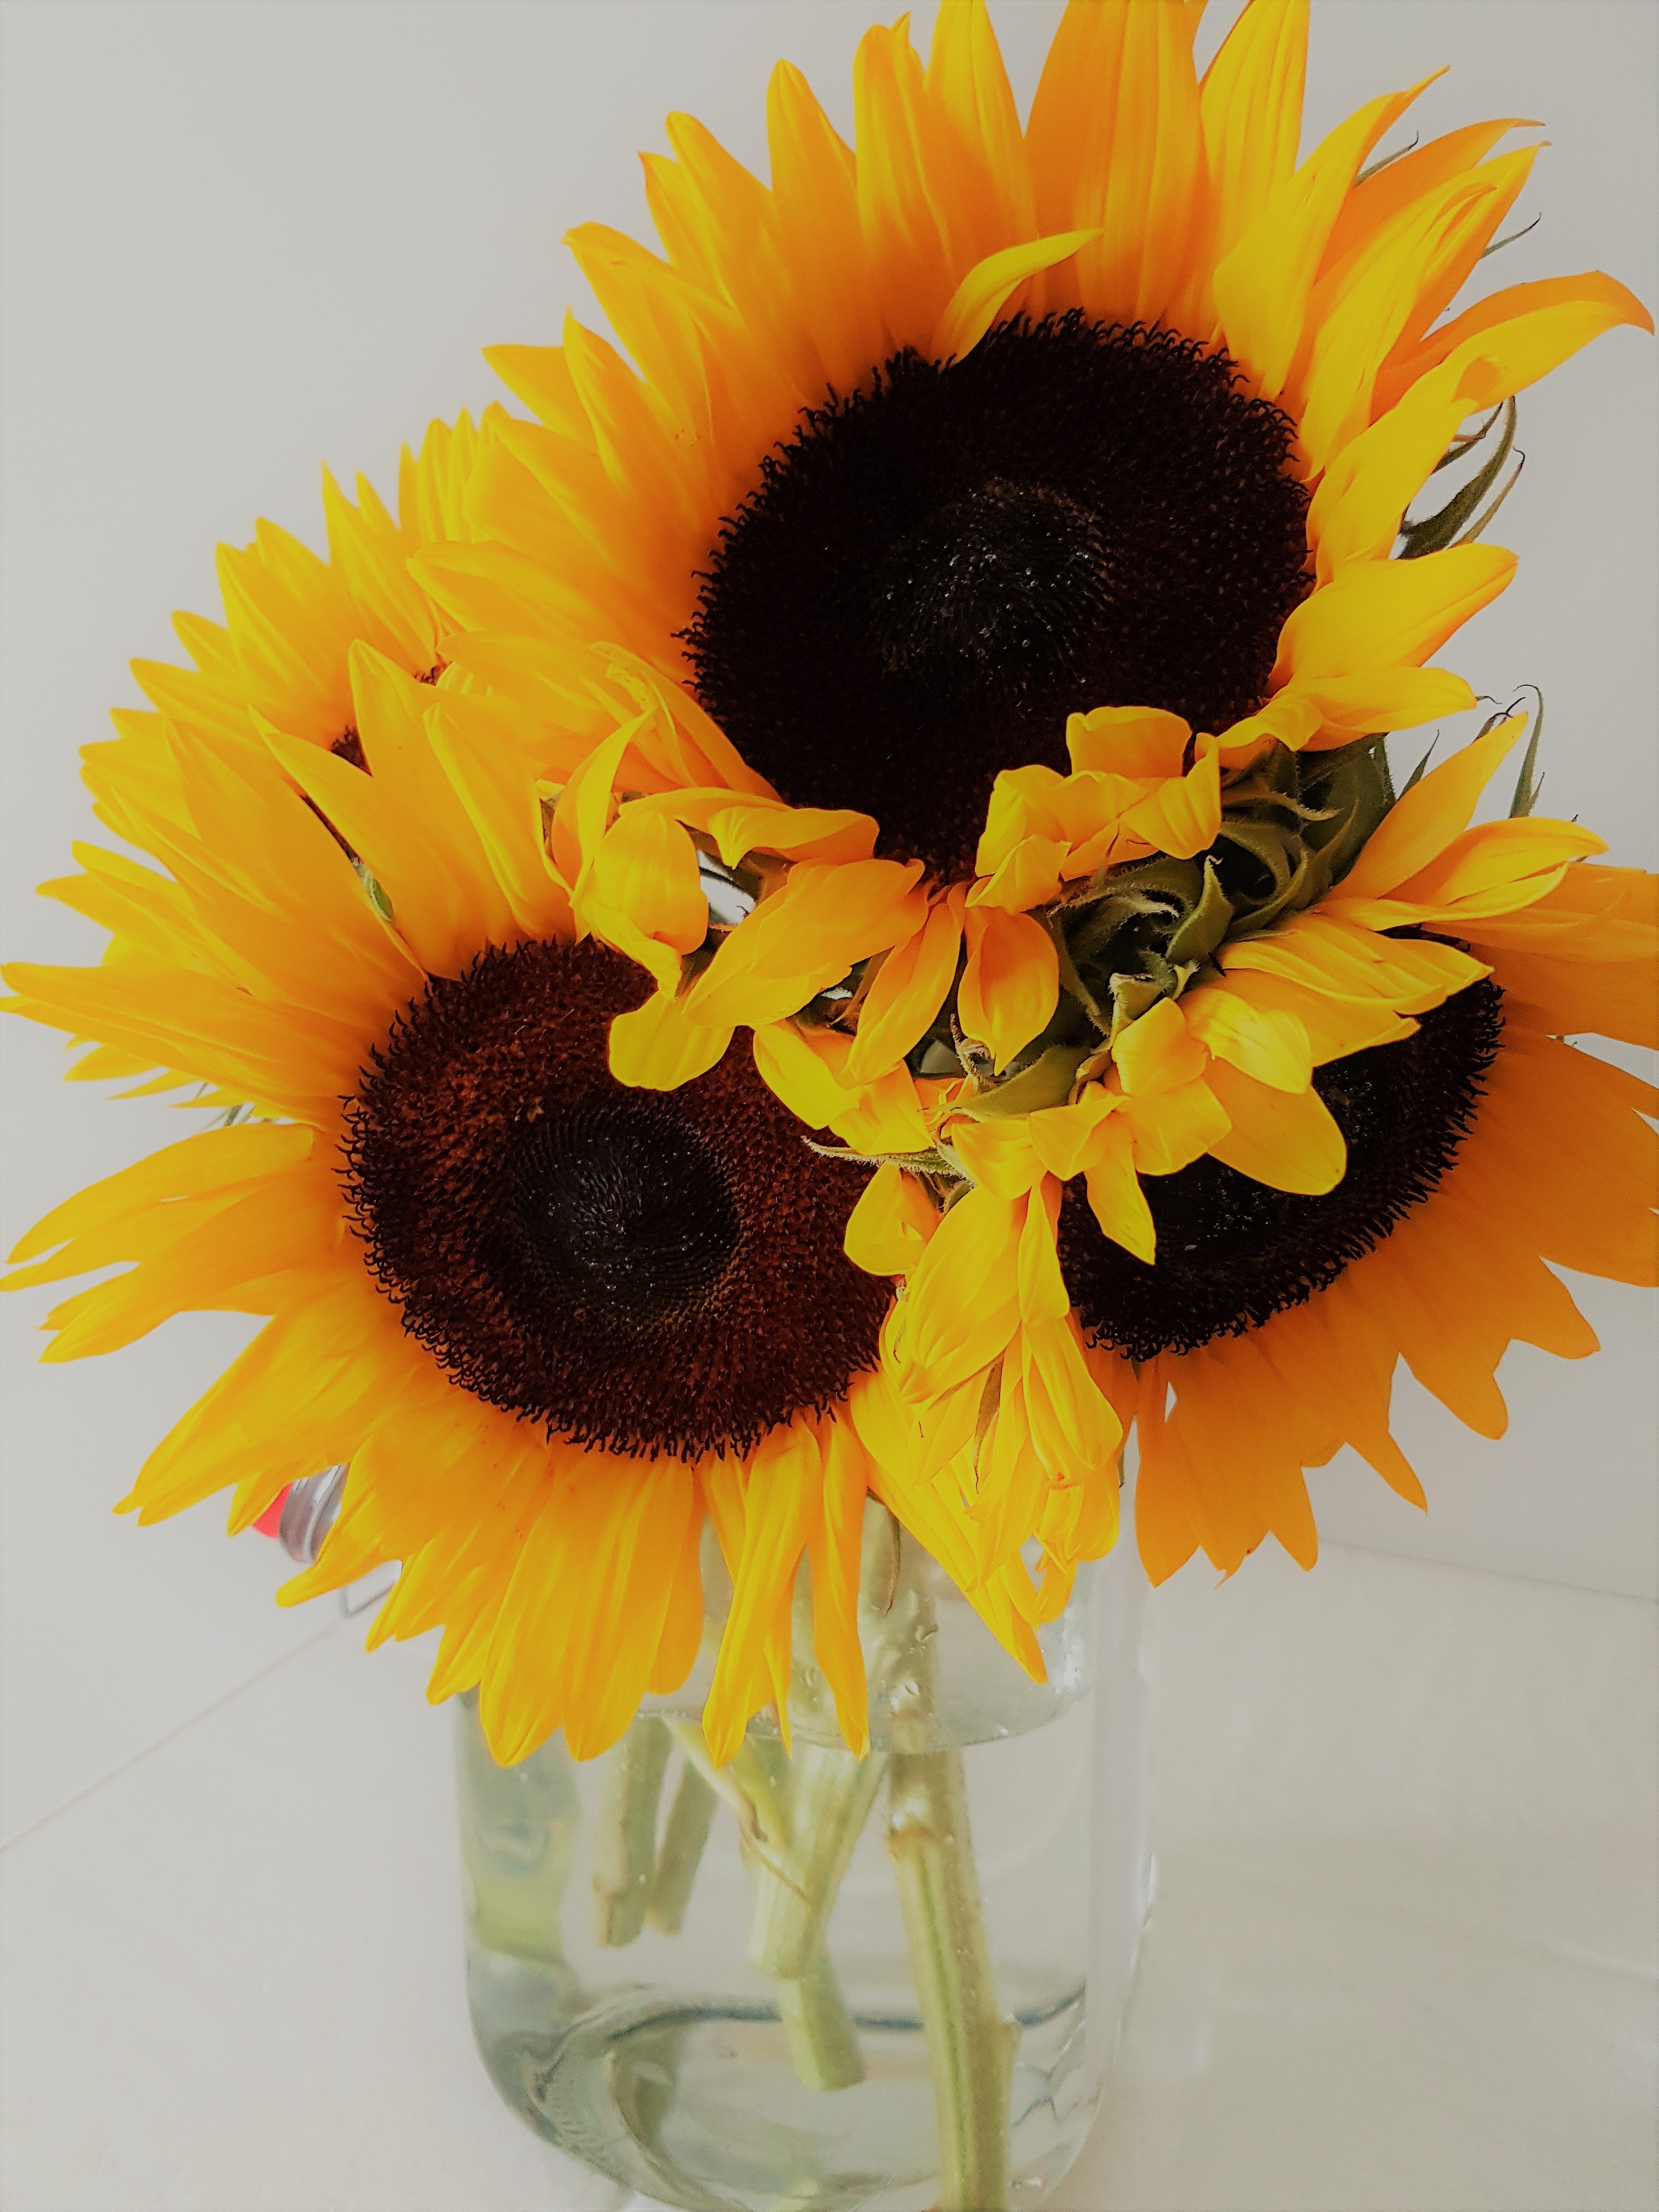
sunflower, flower, yellow, cut flowers, sunflower seed, flower bouquet, floristry, flowering plant, flower arranging, vase, floral design, daisy family, artificial flower, petal